Swimming at the 1996 Summer Olympics – Men's 200 metre freestyle

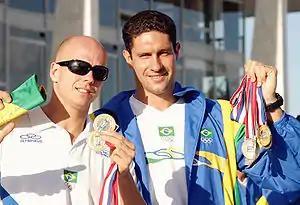
Silver medalist Gustavo Borges (right) (2003)

The men's 200 metre freestyle event at the 1996 Summer Olympics took place on 20 July at the Georgia Tech Aquatic Center in Atlanta, United States. There were 43 competitors from 36 nations, with each nation having up to two swimmers (a limit in place since 1984). The event was won by Danyon Loader of New Zealand, the nation's first medal in the men's 200 metre freestyle. Brazil also received its first medal in the event, with Gustavo Borges taking silver. Bronze went to Australia's Daniel Kowalski.